Question: Please indicate a possible affordance area of the motorcycle that can be used for sitting on
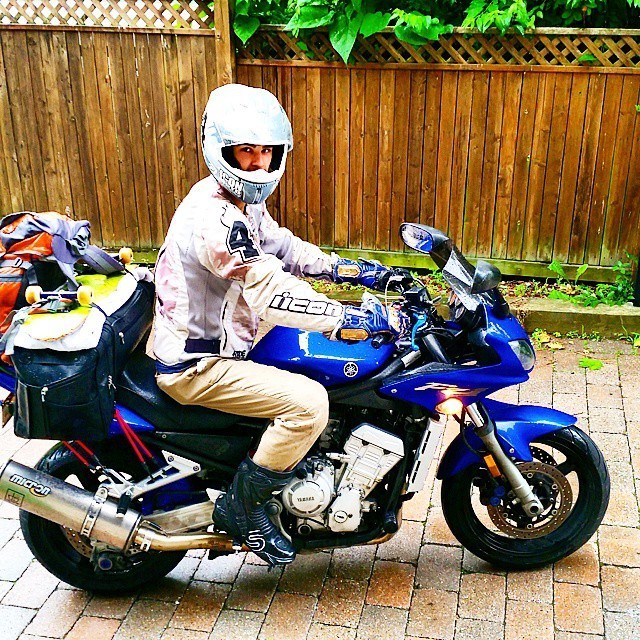
Answer: [140.5, 309.5, 260.5, 408.5]